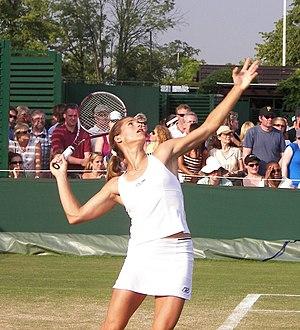
Amélie Mauresmo est une joueuse et entraîneuse de tennis française, née le 5 juillet 1979 à Saint-Germain-en-Laye.
Le Tennis club de Paris, également connu sous le nom du TCP, est un club de tennis créé en 1895 à Paris.